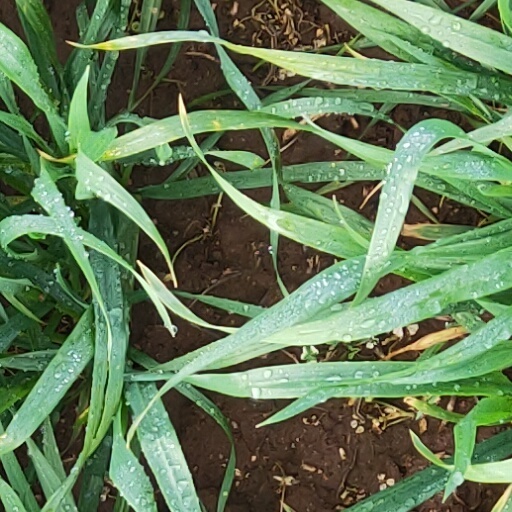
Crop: wheat